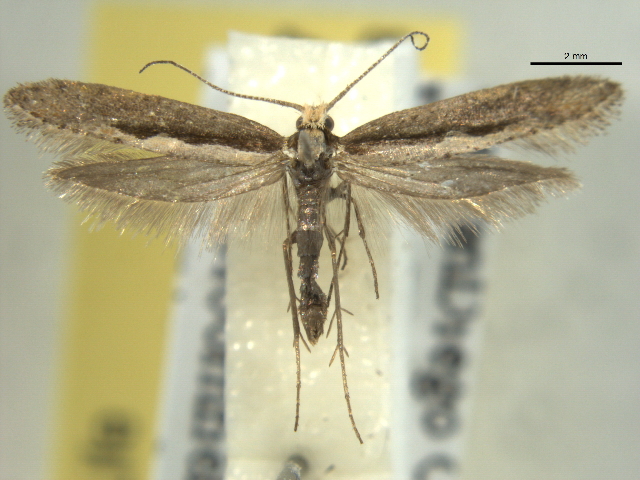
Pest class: diamondback_moth